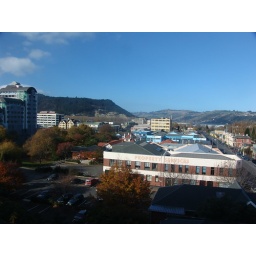
View from my office window in Dunedin